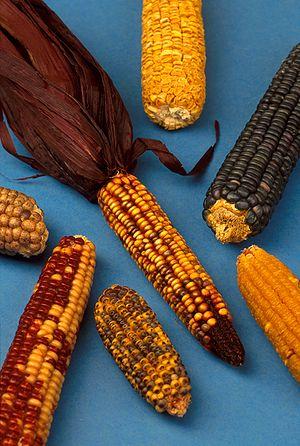
Barbara McClintock, née à Hartford le 16 juin 1902 et morte le 2 septembre 1992 à Huntington, est une scientifique américaine, considérée comme l'une des plus éminentes cytogénéticiennes du XXᵉ siècle. Elle reçoit le prix Nobel de physiologie ou médecine en 1983, pour sa découverte des facteurs génétiques mobiles appelés transposons, qui montrent le caractère mobile du génome. Elle est l'unique lauréate de ce prix dans cette catégorie.